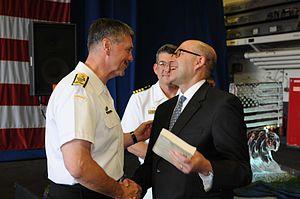
Le vice-amiral Dean McFadden, CMM, CD a été le chef d'État-major de la Force maritime des Forces canadiennes de juin 2009 à 2011. Auparavant, il fut le commandant du Commandement Canada ainsi que de la Flotte canadienne de l'Atlantique. Il est né à Belfast en Irlande du Nord. Ses parents émigrèrent au Canada alors qu'il était un adolescent et s'établirent à Vancouver en Colombie-Britannique.